Yury Chernavsky

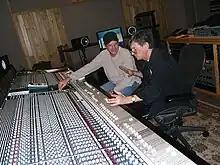
George Landress andYury Chernavsky.Track Studios, Hollywood

In the 1994, Chernavsky moved to work in Hollywood, where he established a company, LA 3D Motion, with his older son Damon. Damon worked with intense computer graphics technology, CGI, in video movie industry. Chernavsky was a producer for his son who later, on his 18th birthday, received recognition on the MTV Awards for the best music-video of the year. He was awarded for his work on "Get Down" by Backstreet Boys, and he also worked for groups 'N Sync, The Boys, Rod Stewart, Tupac Shakur, Dance Jam, etc. Damon's creative team works as experts and masters in the computer Movie FX with many companies in Hollywood. He also worked with independent corporate FX groups such as Digital Domain leading by worldwide known movie director James Cameron ("The Terminator", "True Lies", "Titanic") and others companies. Currently, Damon is a co-owner of the Hollywood 3D FX studio Red Square Studios.